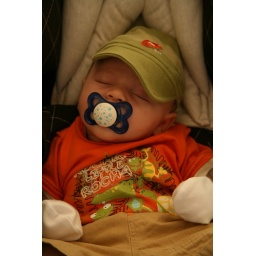
Green Cap is in the house ... but sleeping at the moment